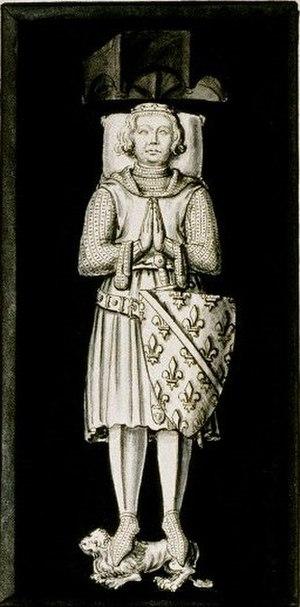
Ceci est une liste des seigneurs ou sires de Bourbon, puis ducs de Bourbon à partir de 1327. Le titre régulier de duc de Bourbon est éteint depuis 1830.